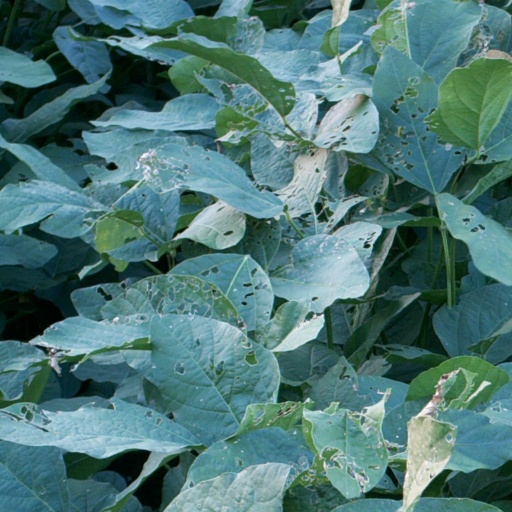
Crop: soybean